Newkirk House

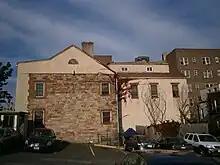
A 42-story tower is planned for the site adjacent to Newkirk House..

In 1979, Newkirk House was listed on the New Jersey Register of Historic Places (ID#1519). and became a restaurant known as the "Summit House". During renovations it was determined that it had originally been a one-story structure. It later became "Sanai's", owned by native son, NBA star, and political activist Terry Dehere. The building is situated between the Journal Square Transportation Center and neighborhood known as The Hilltop. In 2012, the city adopted a variance for a development proposal to build a 42-story residential tower and adjacent garage on its south and east sides.